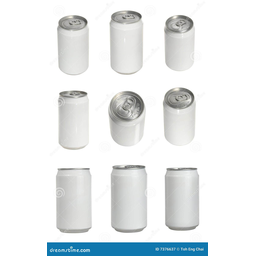
Label: metal